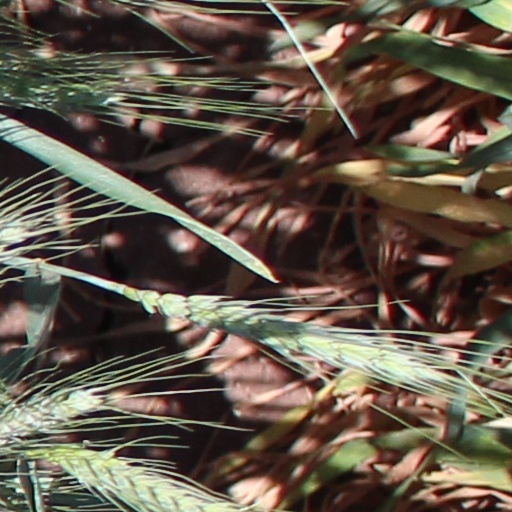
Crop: wheat